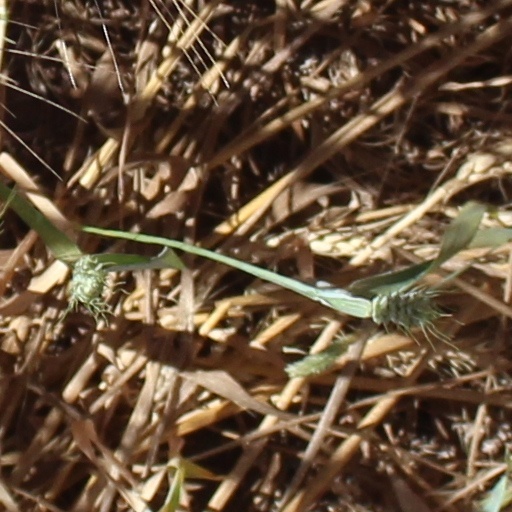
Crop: wheat